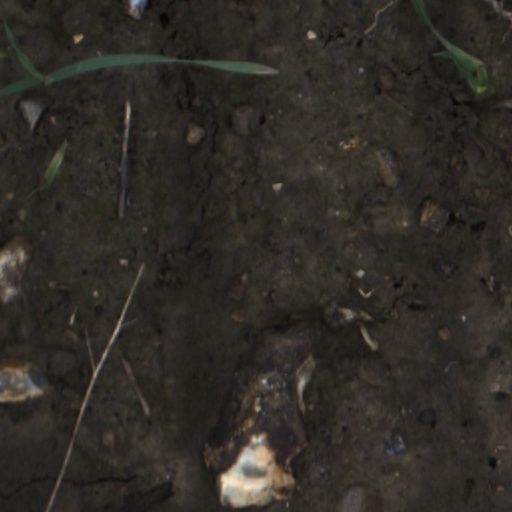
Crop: wheat